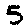
Label: 5